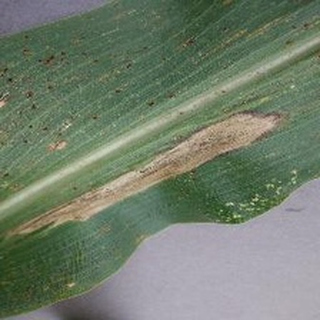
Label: corn_northern_leaf_blight